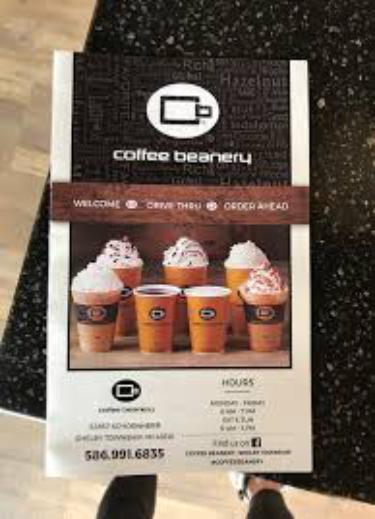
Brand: Coffee Beanery
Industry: Food